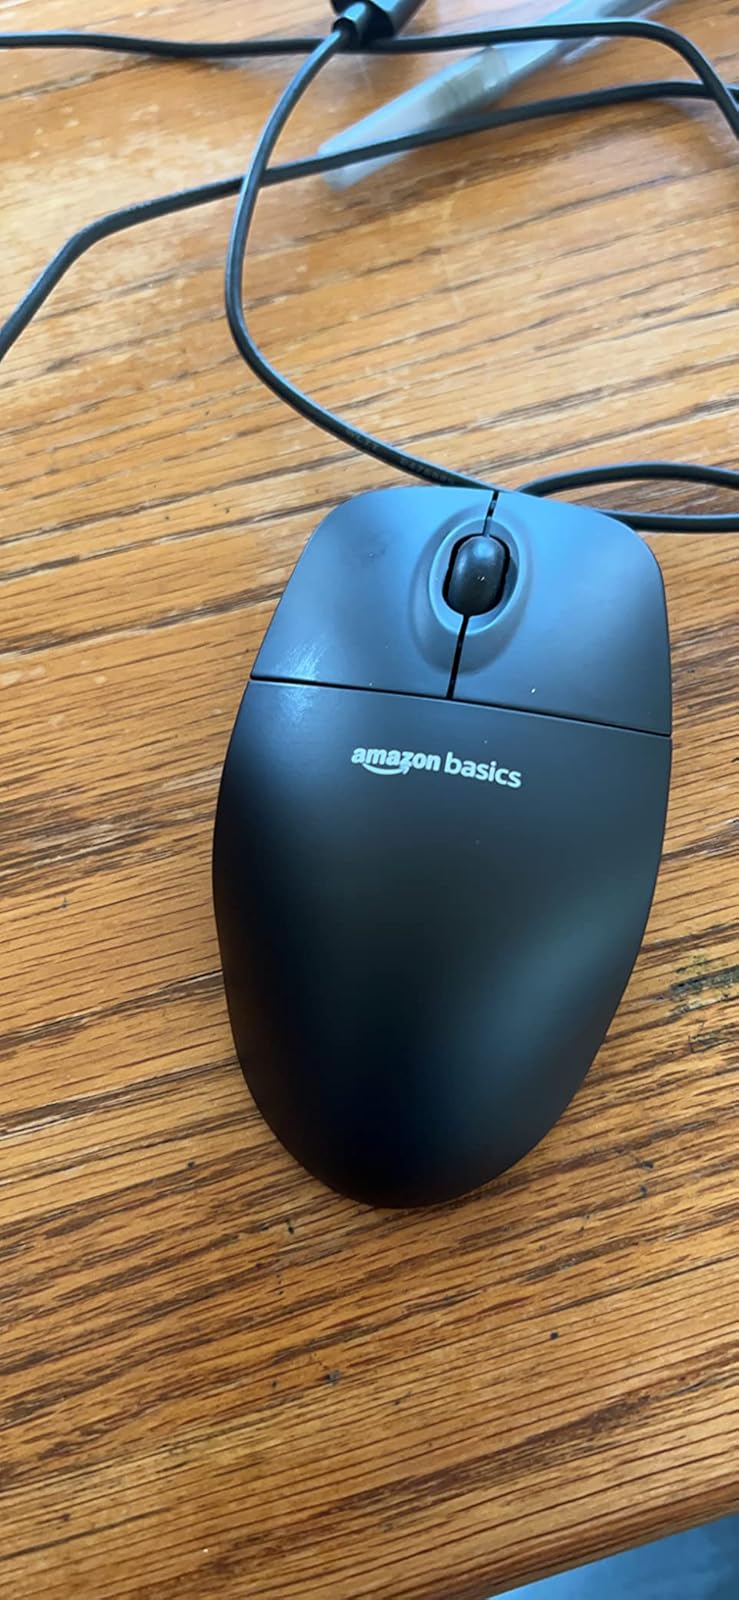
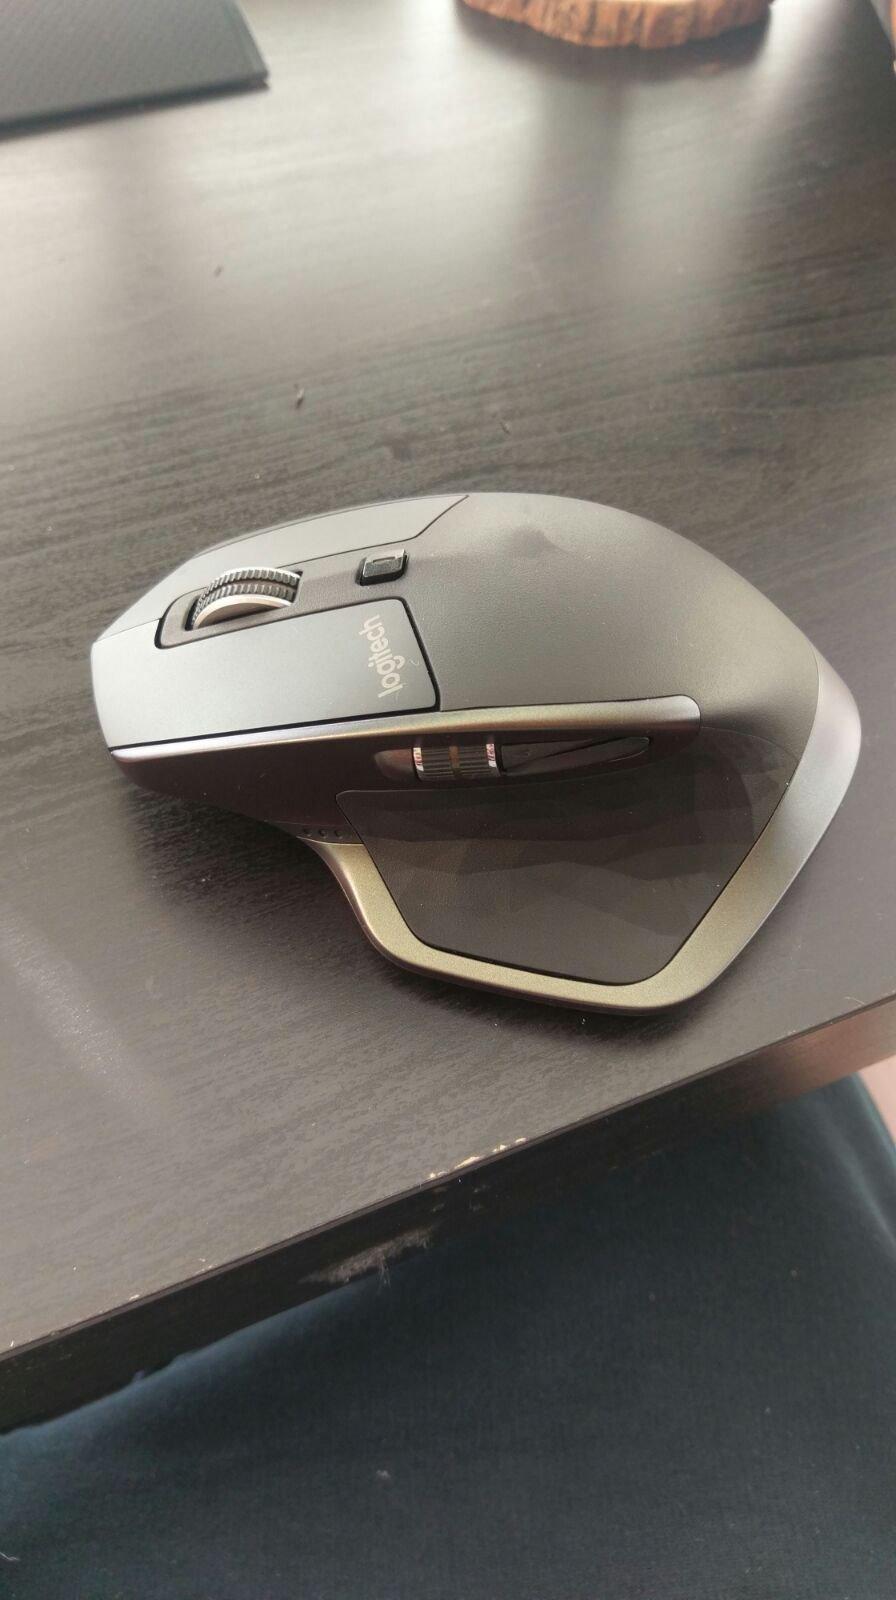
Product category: mouse
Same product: no